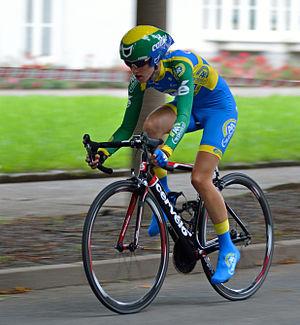
La Saison 2015 de l'équipe cycliste féminine Lotto Soudal Ladies est la dixième de la formation. Elena Cecchini, Jessie Daams, Carlee Taylor et Susanna Zorzi rejoignent notamment l'équipe tandis que Jolien D'Hoore et Joëlle Numainville la quittent. Emma Pooley et Liesbet De Vocht prennent également leurs retraites sportives. Elena Cecchini est la coureuse de l'équipe réalisant le plus de résultats. Elle remporte pour la deuxième année consécutive le championnat d'Italie. Surtout, elle se montre régulièrement sur les épreuves de Coupe du monde et en termine onzième. Elle réalise enfin un bon Tour d'Italie en se classant troisième sur deux étapes. Parmi les autres coureuses, Carlee Taylor finit quatrième de la Route de France, Jessie Daams dixième. Sur piste, Amy Cure obtient deux titres de championne d'Australie et un de championne du monde. Au moment du bilan, l'équipe est neuvième de la Coupe du monde et douzième du classement UCI. Elena Cecchini est dix-neuvième au classement individuel.
Jessie Daams, née le 28 mai 1990 à Neerpelt, est une coureuse cycliste belge, membre de l'équipe Lotto Soudal. Elle est championne d'Europe espoirs de poursuite par équipes en 2010 avec Jolien D'Hoore et Kelly Druyts. Elle a également remporté avec ces dernières le championnat de Belgique de cette discipline en 2009.